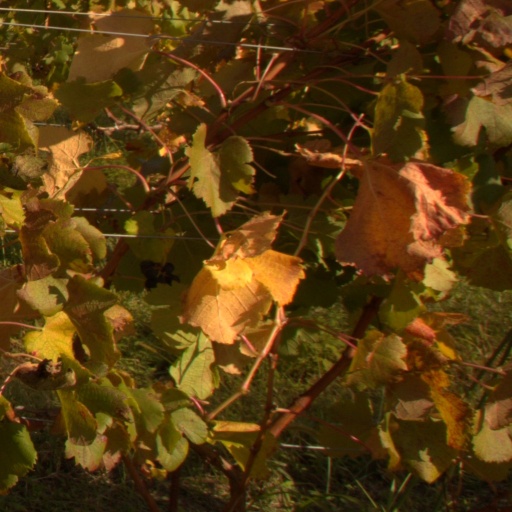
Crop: grape